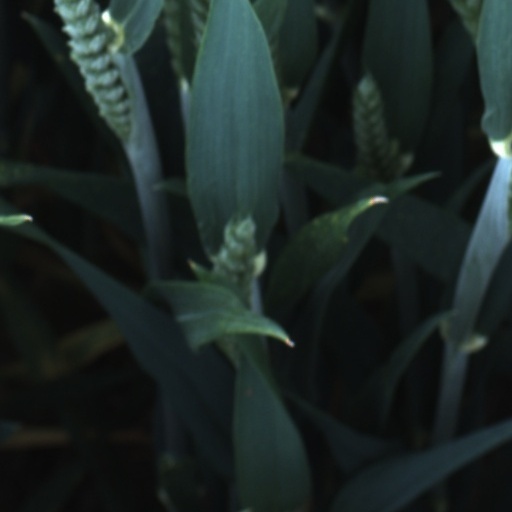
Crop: wheat